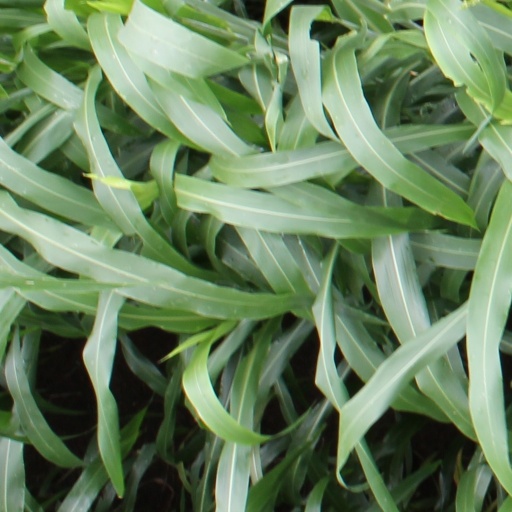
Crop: sorghum